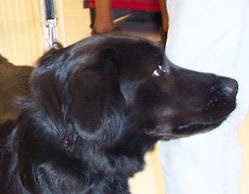
Label: dog